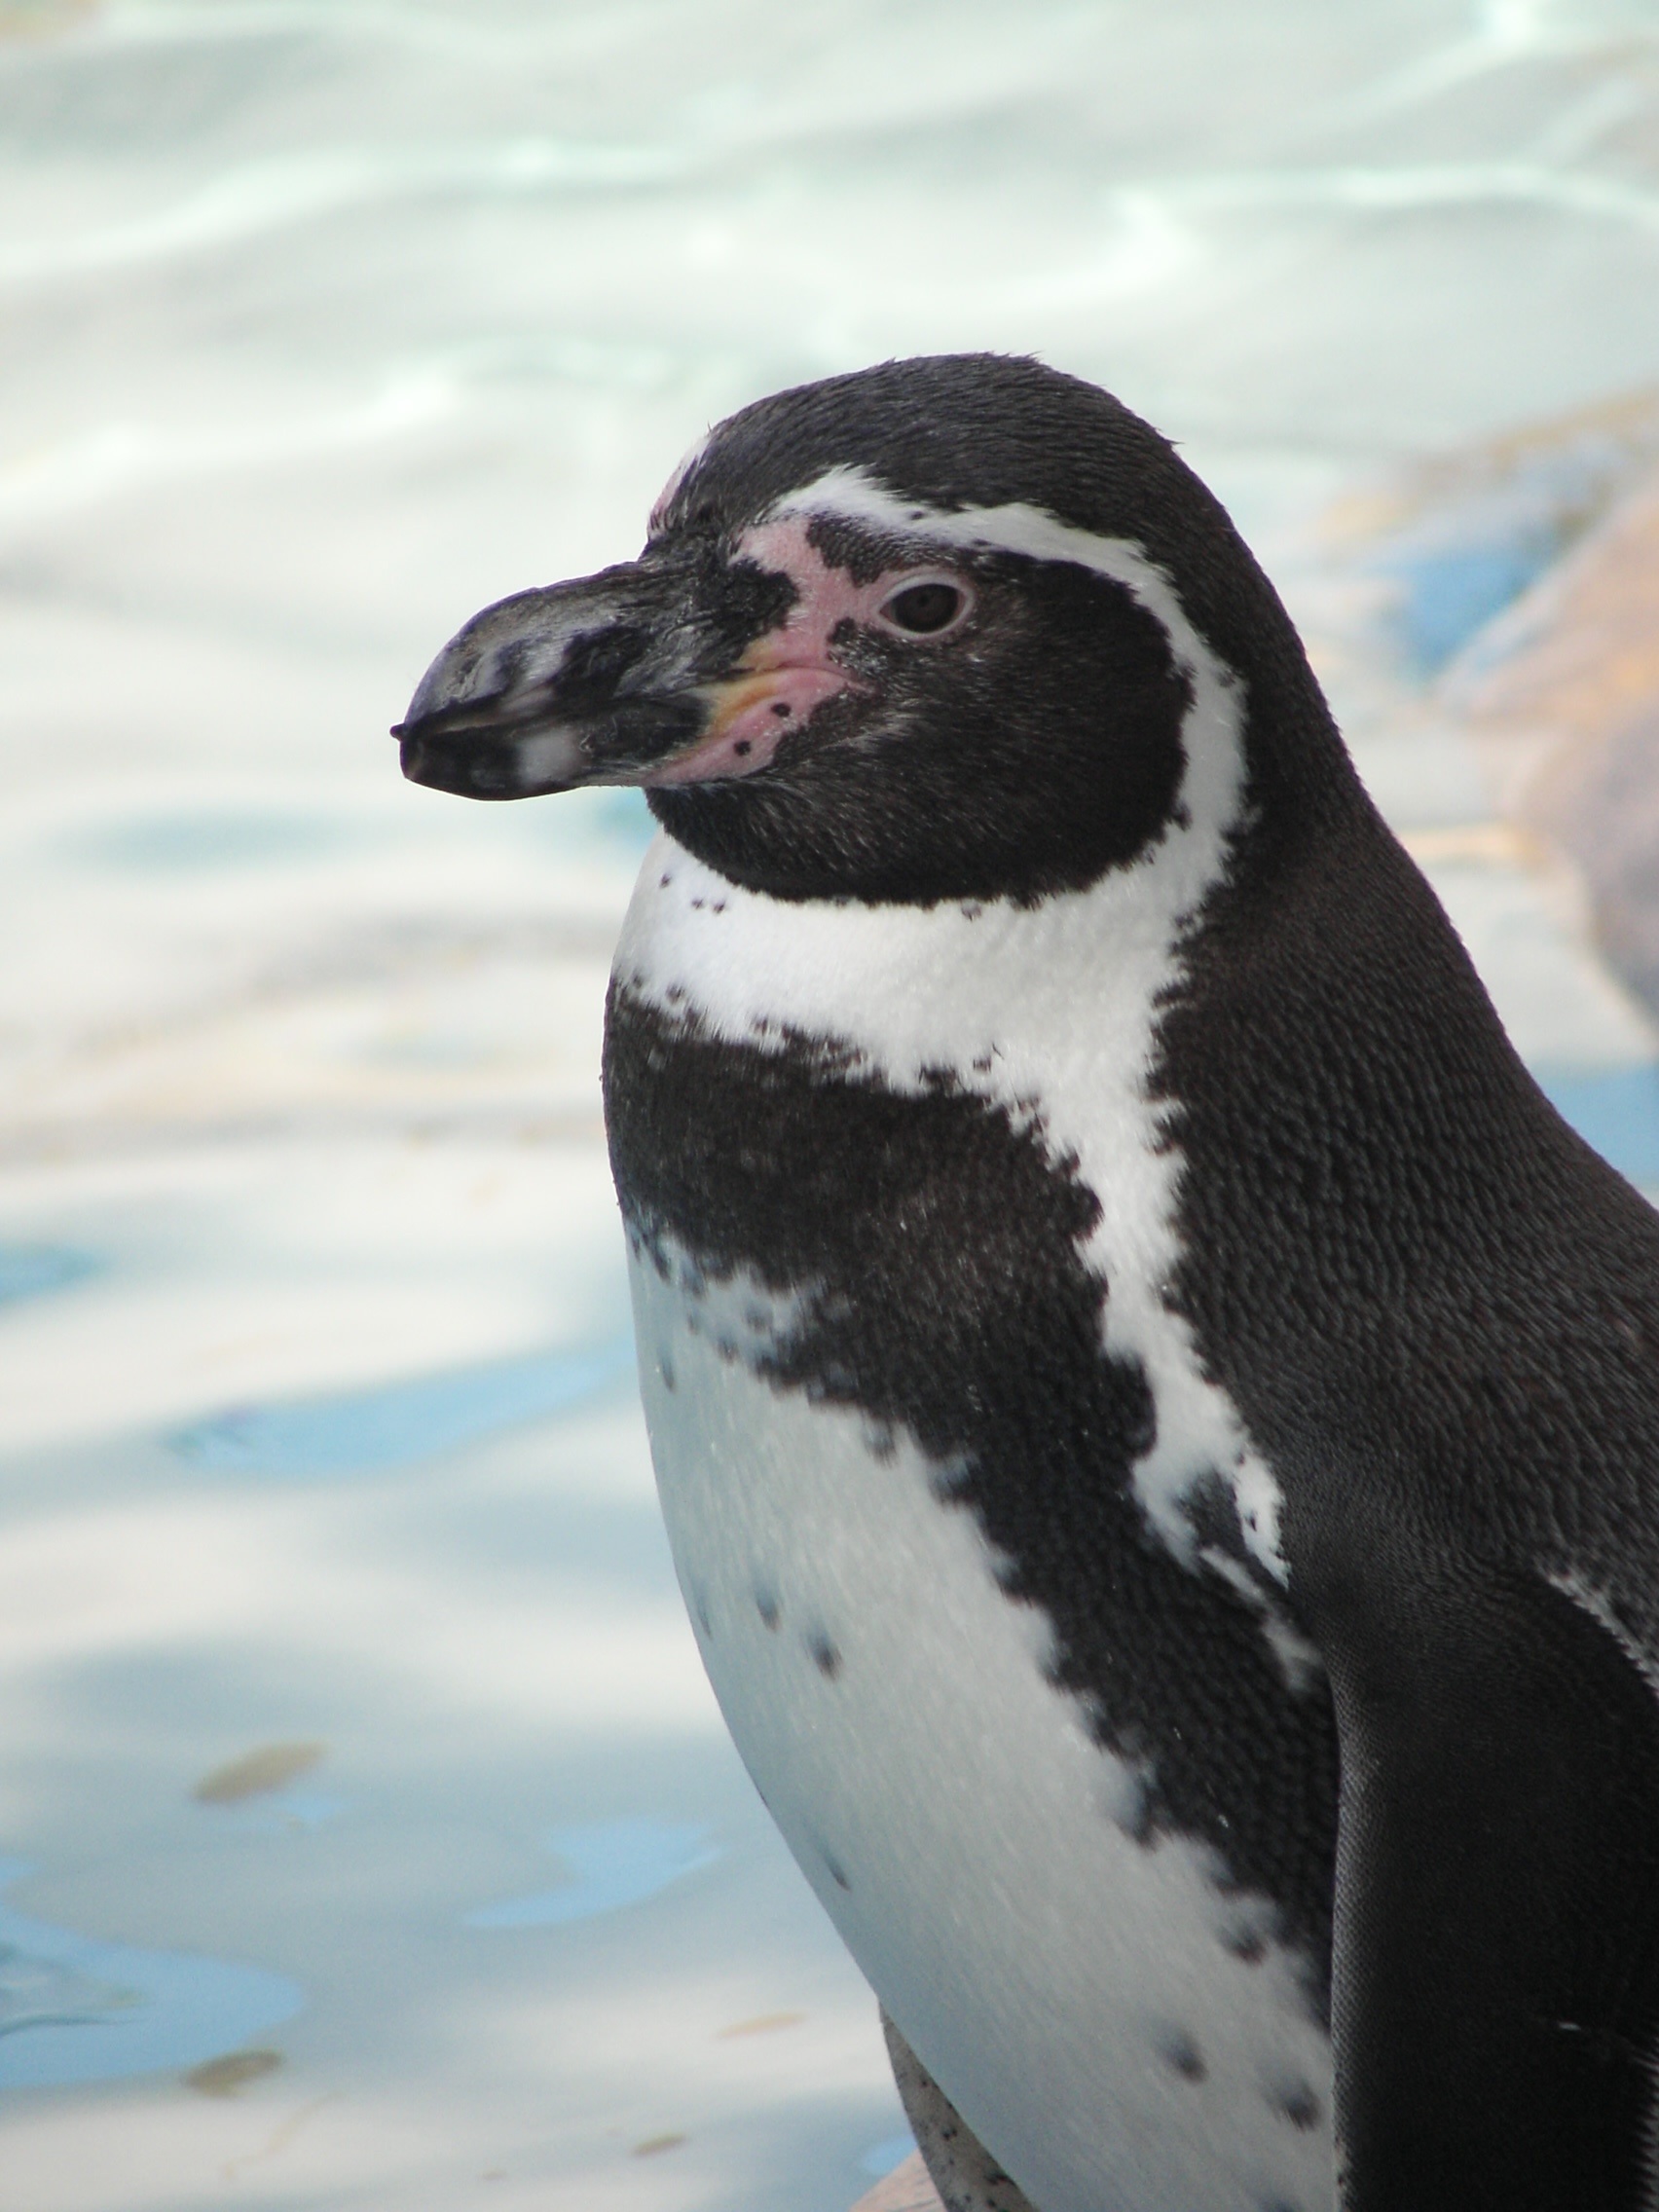
table, water, bird, white, wildlife, zoo, beak, mammal, black, fauna, penguin, wild animal, animals, vertebrate, flightless bird